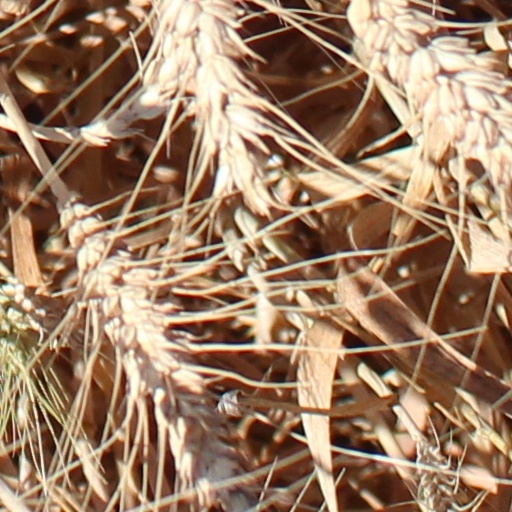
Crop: wheat